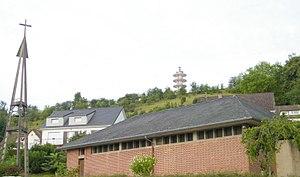
Église moderne Saint-Jean à Caubert, Mareuil-Caubert, Somme, France
Mareuil-Caubert est une commune française située dans le département de la Somme, en région Hauts-de-France.